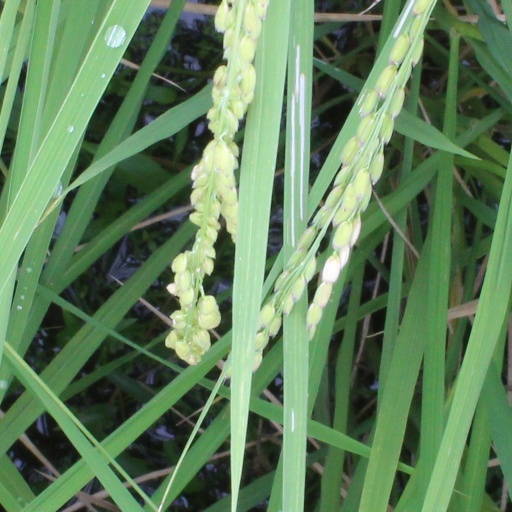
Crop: rice